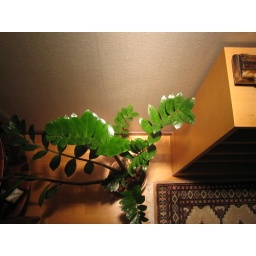
illuminated by a wall washer using a matt 250 W halogen lamp